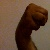
The image shows a hand gesture representing the letter 'M' in Indian Sign Language.